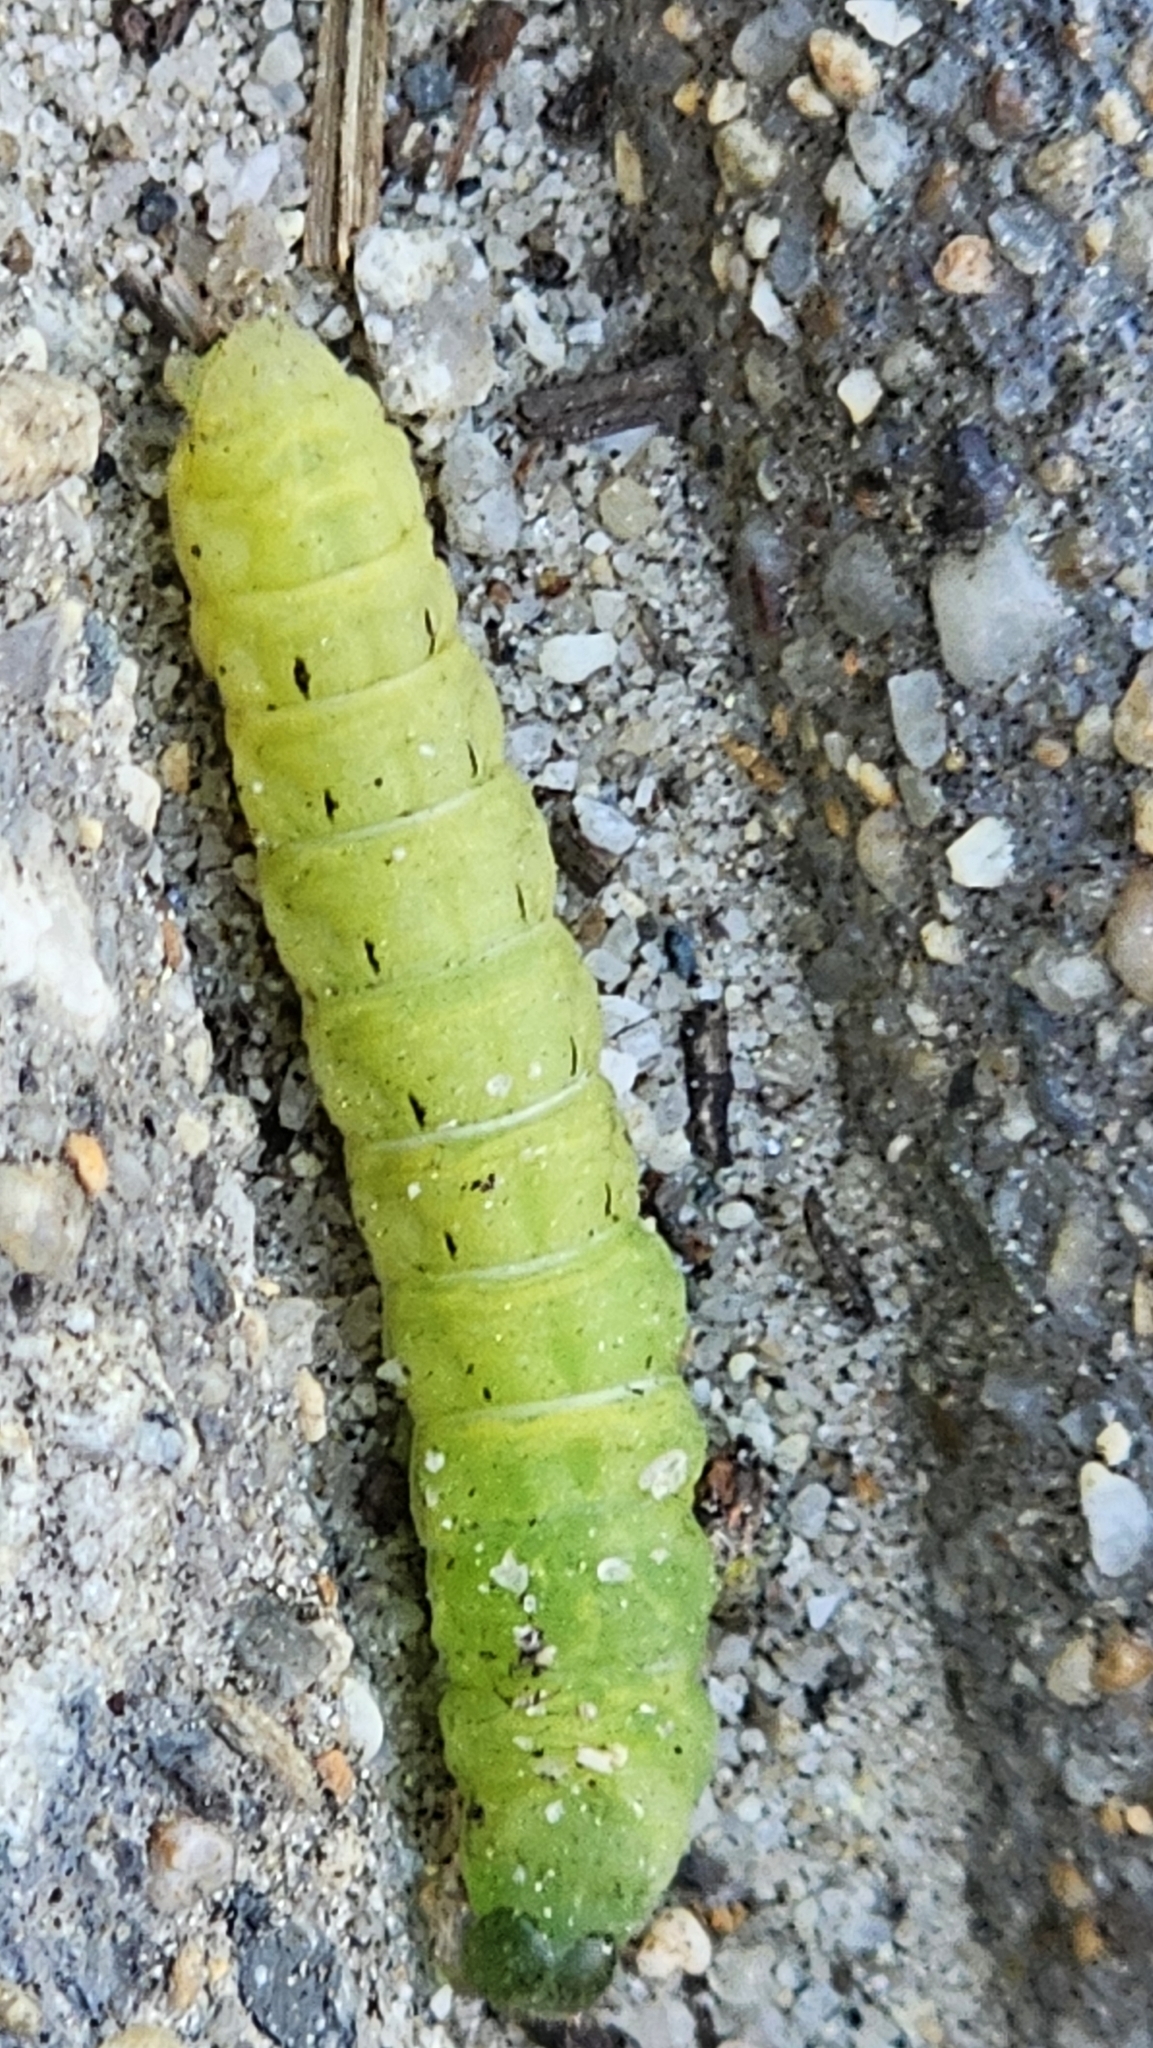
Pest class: cutworms